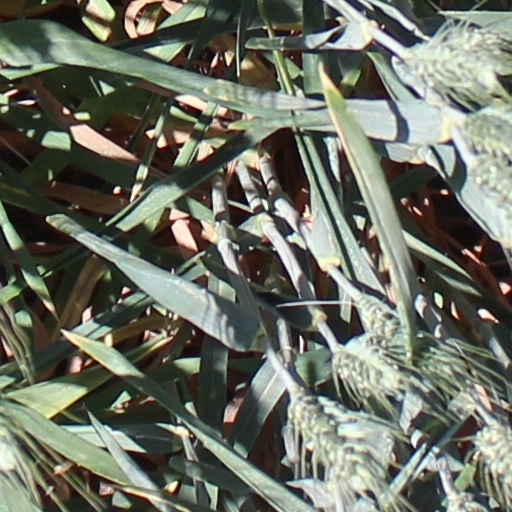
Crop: wheat